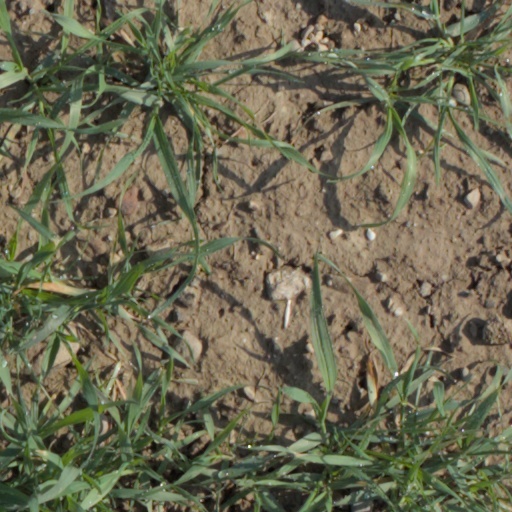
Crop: wheat